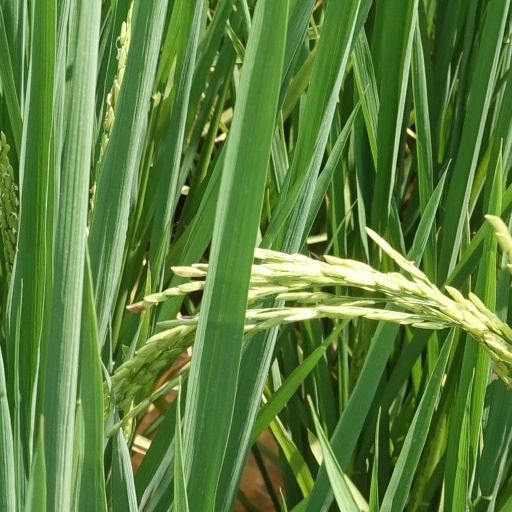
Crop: rice